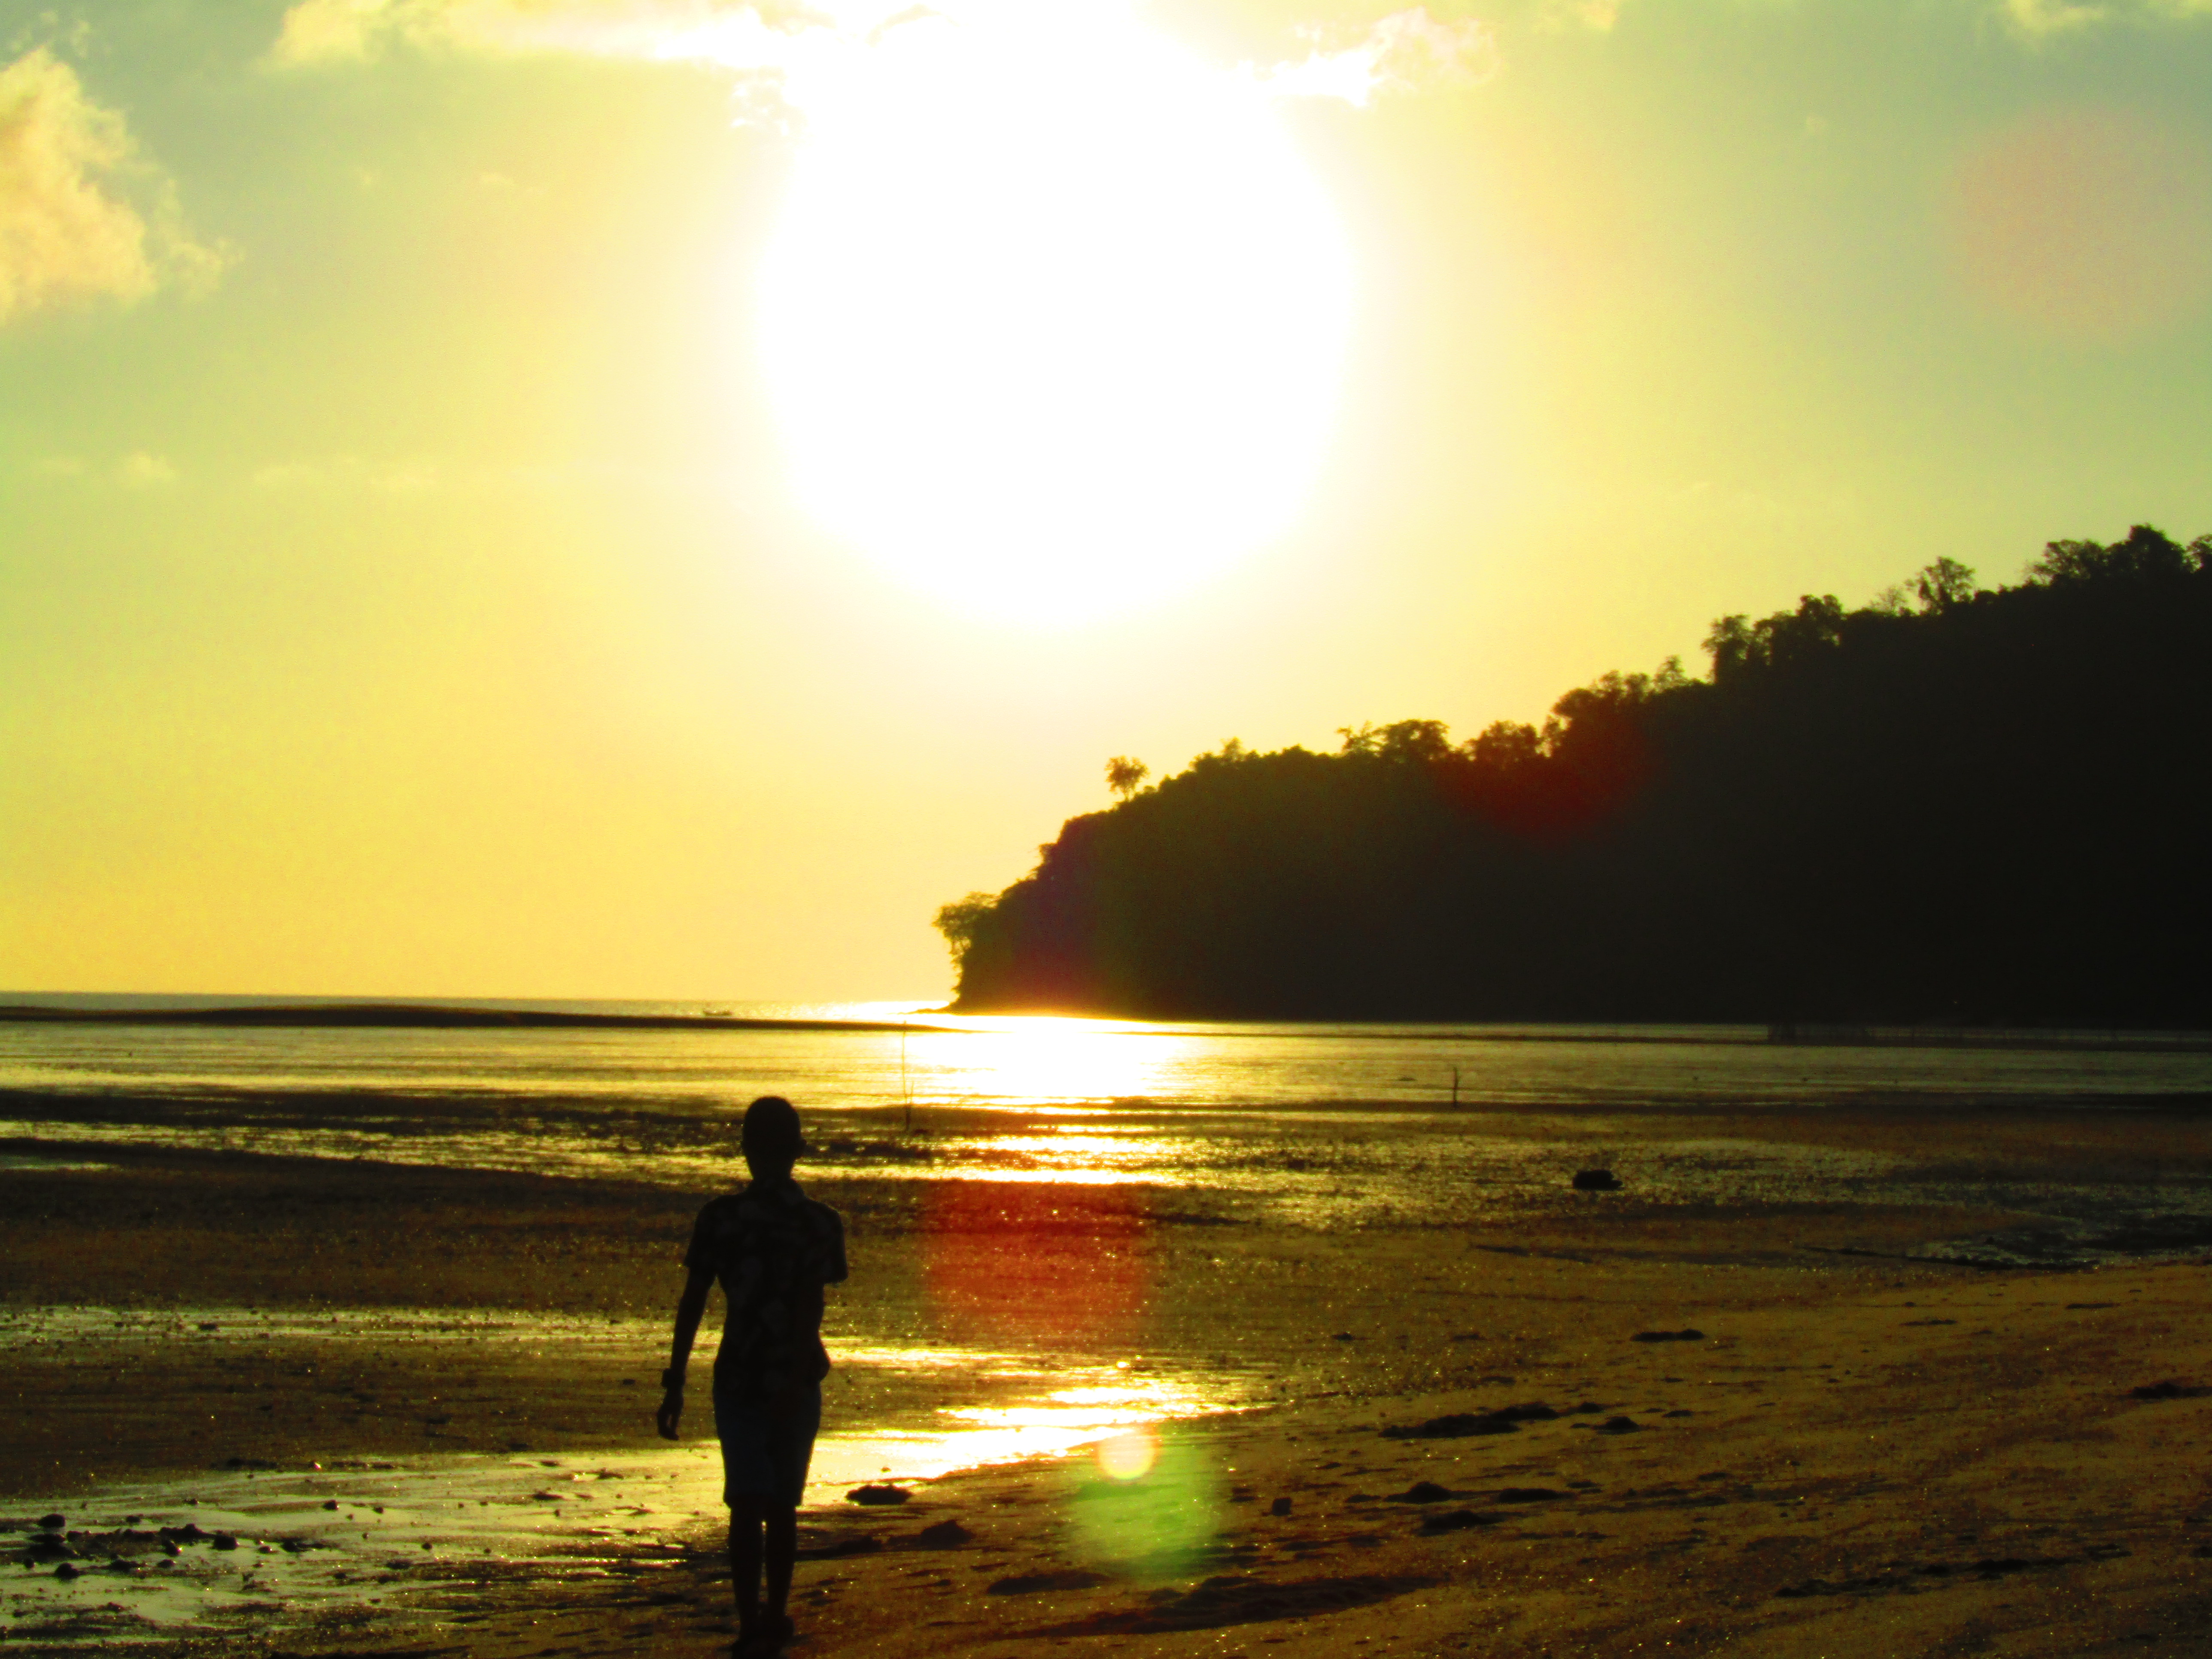
natural, sky, People in nature, beach, horizon, sunset, sun, sea, ocean, sunrise, cloud, coast, morning, sunlight, vacation, shore, evening, summer, astronomical object, calm, tropics, backlighting, wave, photography, dusk, silhouette, sand, coastal and oceanic landforms, happy, tourism, love, reflection, leisure, bay, afterglow, dawn, heat, tide